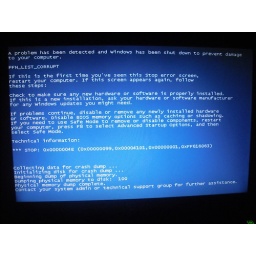
I was browsing the web in bed with my laptop at 4AM, and this scared the shit out of me!